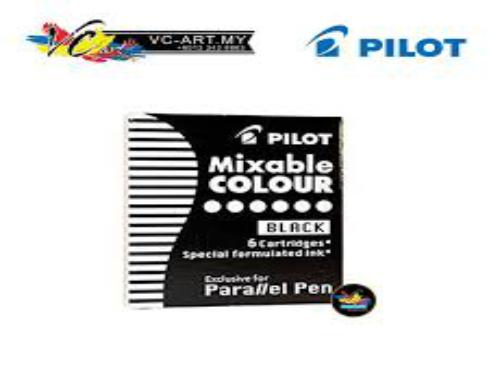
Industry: Necessities